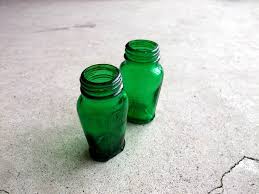
Label: glass